Mahonri Young

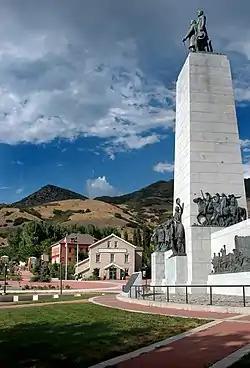
"This is the Place Monument", 1947. Salt Lake City, Utah

Mahonri Young had a unique relationship with the LDS Church. Since his teenage years, he did not attend church, follow the Word of Wisdom, or pay tithing to the LDS Church. However, he did admire several LDS Church leaders and was proud of his pioneer heritage. Despite his lack of activity in the LDS Church, he lobbied heavily to work on several projects for the church. Largely considered to be his most important artistic work, Young was especially proud of "This Is The Place" Monument located at This Is the Place Heritage Park in the foothills of Salt Lake City. The most artistically significant relief on the monument depicts the Donner Party. The monument was intended to commemorate the 100th anniversary of Brigham Young and the Mormons' arrival in the Salt Lake Valley in 1847. As early as 1935, a committee had been chosen to consider artists' proposals of the monument. Young did extensive research and sketching for the project, confident he would be awarded the chance to create the monument. After lobbying the committee for almost five months, he returned to New York, frustrated that he had not yet secured the project. He decided to lobby U.S. senators from Utah to gained federal funding for the project which offended committee member John D. Giles. Giles told Young that he could not give him a contract because they were waiting on funding from the LDS Church; however, Giles was actually stalling time to find a different artist to complete the project. The committee decided to make the monument proposal a competition, which worried Young because of his experience with the Pioneer Woman Competition. John Fairbanks, a younger artist, had already completed prominent statues and memorials for the LDS Church; he was Young's fiercest competition. LDS President Heber J. Grant chose Young's design in 1939, because it highlighted prominent figures Brigham Young, Heber C. Kimball, and Wilford Woodruff rather than a covered wagon, as in the Fairbanks design.